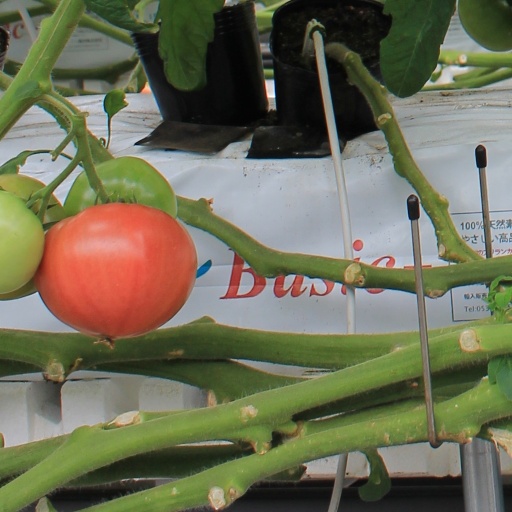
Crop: tomato